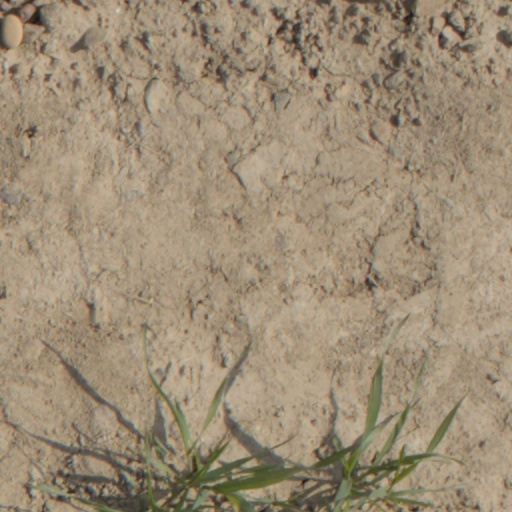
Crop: wheat